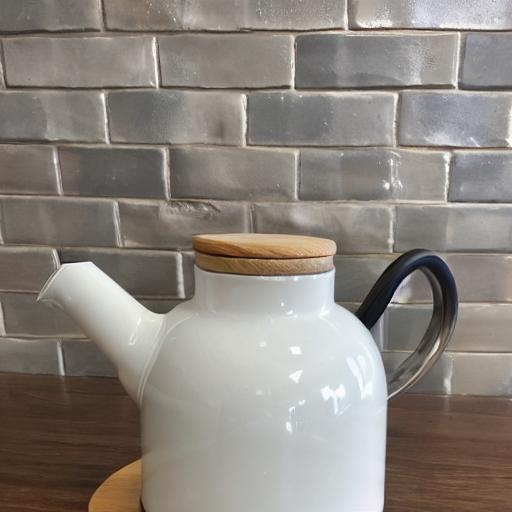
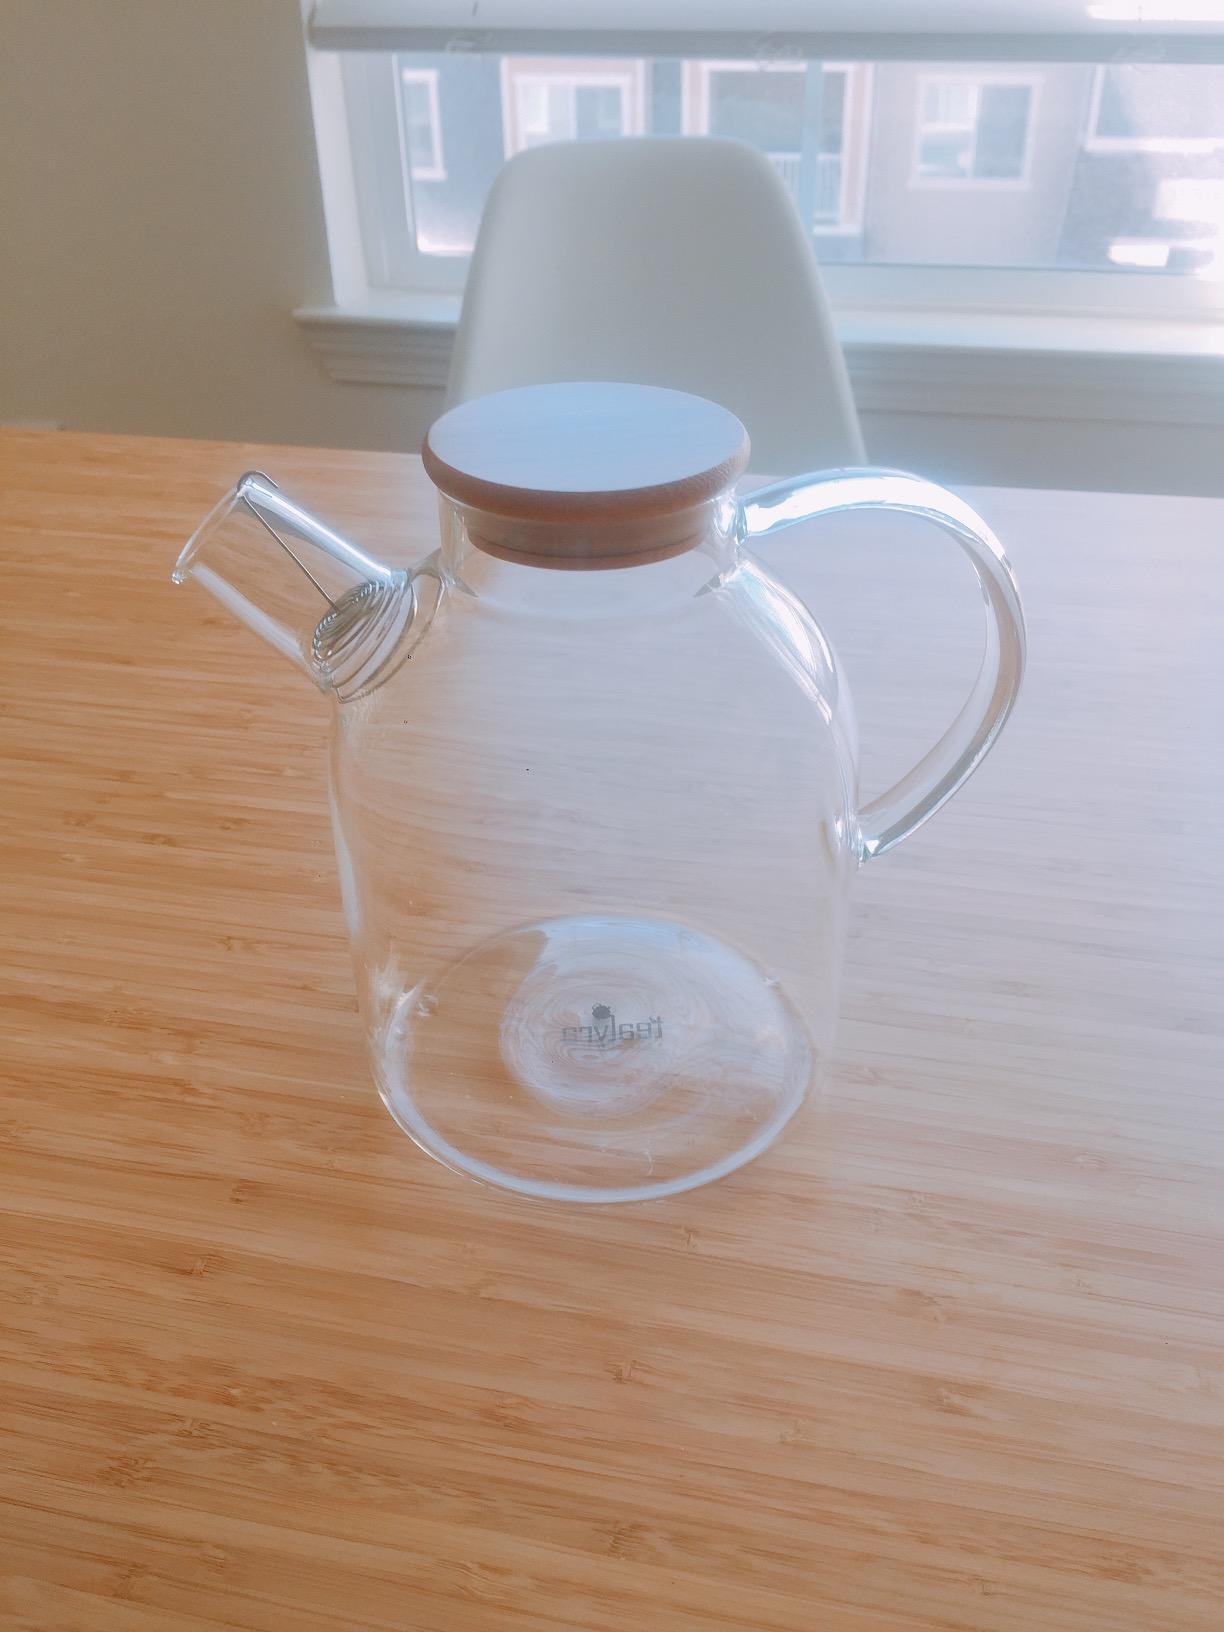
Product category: items_kettle
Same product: no